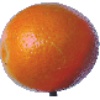
Label: tangelo